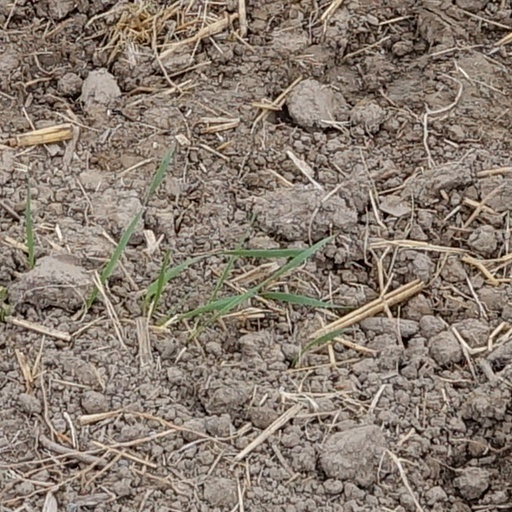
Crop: wheat